Teyana Taylor

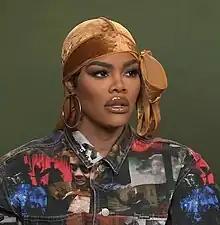
Taylor in April 2023

Teyana Me Shay Jacqueli Taylor (born December 10, 1990) is an American singer, songwriter, actress, model, dancer, choreographer, and music video director. After choreographing the video for Beyoncé's 2006 single "Ring the Alarm," she signed a recording contract with the Neptunes' Star Trak Entertainment, an imprint of Interscope Records the following year. Taylor appeared on MTV's "My Super Sweet 16" prior to the release of her 2008 debut single, "Google Me." She gained further attention for her uncredited guest performances on Kanye West's 2010 songs "Dark Fantasy" and "Hell of a Life" — both from his album, "My Beautiful Dark Twisted Fantasy" (2010). She parted ways with Star Trak and Interscope in favor of West's GOOD Music, an imprint of Def Jam Recordings two years later.